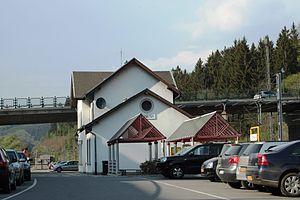
Gare de Clervaux (Luxembourg)
La gare de Clervaux est une gare ferroviaire luxembourgeoise de la ligne 1, de Luxembourg à Troisvierges-frontière, située sur le territoire de la commune de Clervaux, dans le canton de Clervaux.